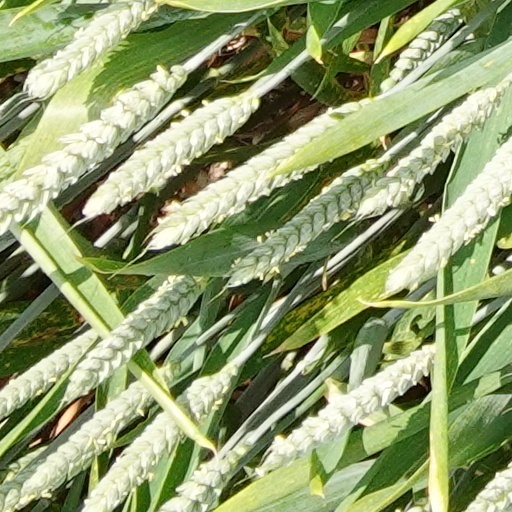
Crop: wheat